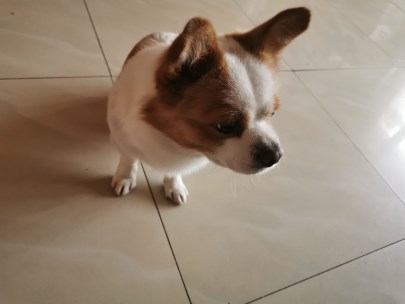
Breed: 3336-n000121-chinese_rural_dog